Somerset Academy (Athens, Maine)

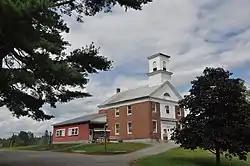

Somerset Academy, also known as Athens Academy, is an historic building on Academy Street in Athens, Maine. Built in 1846, it is a remarkably sophisticated treatment of Greek Revival architecture in rural setting. The building is home to the River of Life Church. It was listed on the National Register of Historic Places in 1984.